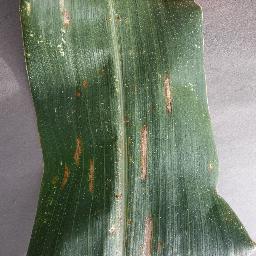
Label: Corn_(Maize)___Gray_Leaf_Spot_(Cercospora)